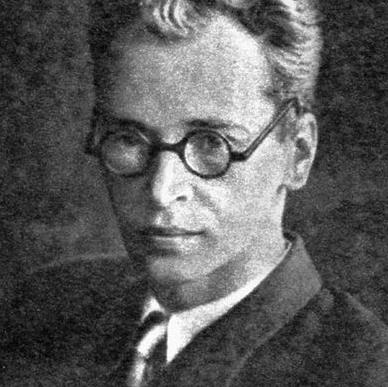
Age: 39